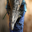
Label: bird